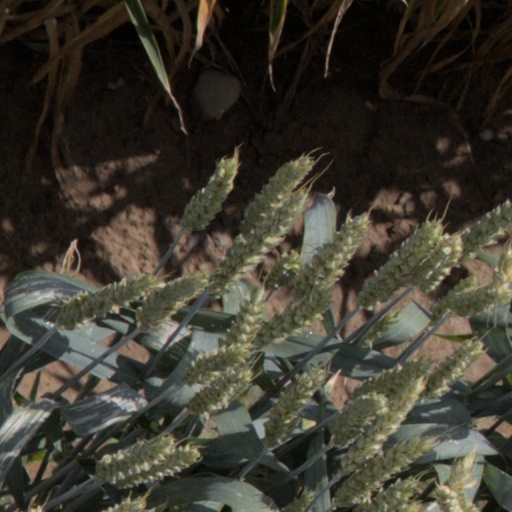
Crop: wheat